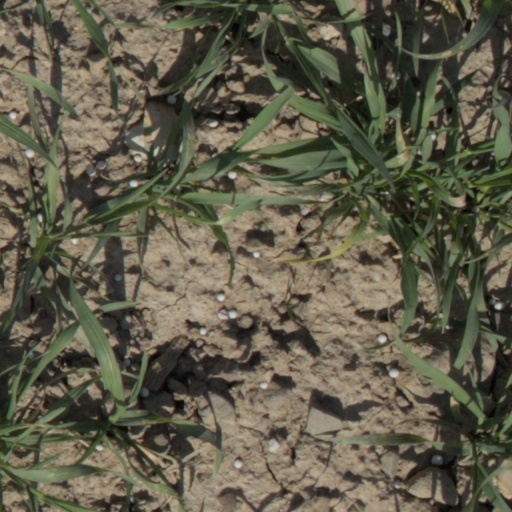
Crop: wheat